Demolition of al-Baqi

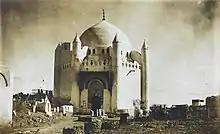
Mausoleum of four Imams along with Abbas ibn Abd al-Muttalib.

"Baqi al-Gharqad" ("the field of thorny trees"), also known as "Jannat al-Baqi" ("garden of tree stumps"), was used as a cemetery before the advent of Islam. People buried at al-Baqīʿ include Islamic prophet Muhammad's wives, his daughters, his grandson Hasan, Companions of Muhammad, and his infant son Ibrahim. Many narrations say that Muhammad visited this cemetery regularly to pray for God's forgiveness for those buried there.